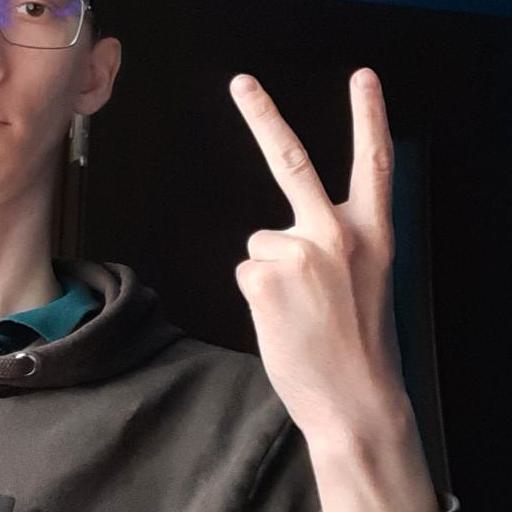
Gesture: peace_inverted